French Creek State Park

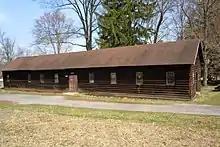
CCC barracks near the park office

French Creek State Park is a Pennsylvania state park in North Coventry and Warwick Townships in Chester County and Robeson and Union Townships in Berks County, Pennsylvania. It straddles northern Chester County and southern Berks County along French Creek. It is located in the Hopewell Big Woods. The park is the home of two lakes: Hopewell Lake, a warm water lake, and Scotts Run Lake, a cold water lake. The state record smallmouth bass was caught in Scotts Run Lake. There are extensive forests, and almost of hiking and equestrian trails. The park is also friendly to mountain bikers, having some renowned technical trails. Hopewell Furnace National Historic Site, which features a cold blast furnace restored to its 1830s appearance, is surrounded by the park. The Six Penny Day Use Area and Group Camp are listed on the National Register of Historic Places. French Creek State Park is located off of Pennsylvania Route 345 to the south of Birdsboro.